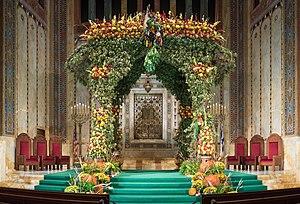
Le Temple Emanu-El de New York est la première communauté juive libérale de New York, par sa taille et son histoire. Depuis sa fondation en 1845, elle est considérée comme la tête de file de cette branche du judaïsme. Son bâtiment de style néo-roman, érigé en 1928 sur la Cinquième Avenue de Manhattan face à Central Park, est l’une des plus grandes synagogues du monde. Emanu-El signifie « Dieu est avec nous » en hébreu.